Ayzieu

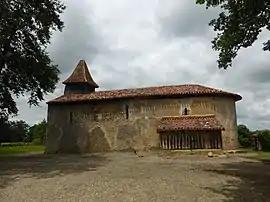
The Pin church in Ayzieu

Ayzieu is a commune in the Gers department in southwestern France.